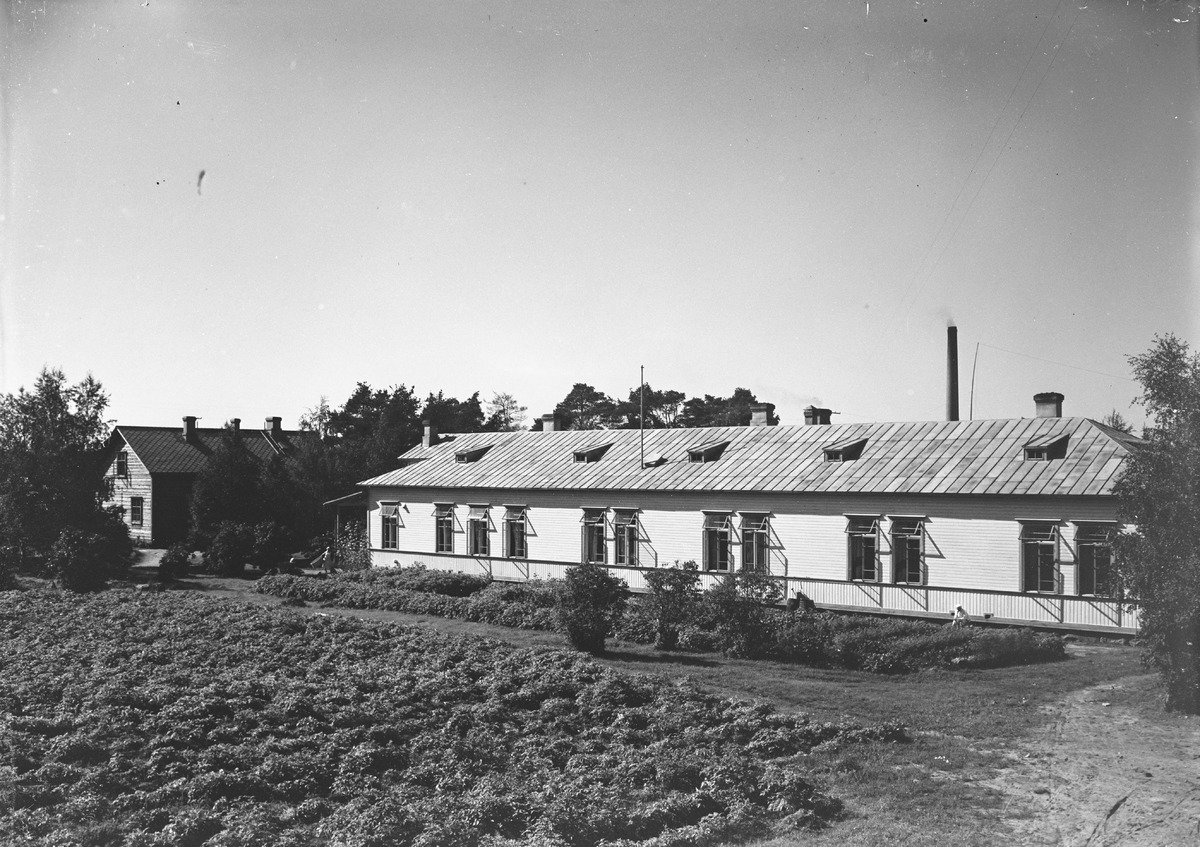
Oulun kunnalliskodin sairaskoti
The nursing home of Oulu old people's home
sisällön kuvaus: Oulun kunnalliskodin sairaskoti 22.8.1931. content description: The nursing home of Oulu old people's home on August 22, 1931.
Vuosi: 1931
Paikka: Suomi, Oulu, Suomi, Pohjois-Pohjanmaa, Oulu
Aiheet: ulkokuva; kunnalliskodit; vanhainkodit; retirement homes; old people's homes; nursing homes